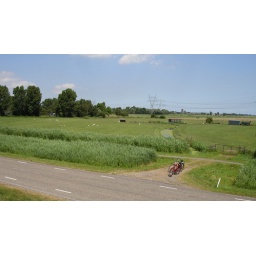
Just a short distance by passenger ferry and bike from the central train station of Amsterdam.